Batongguan Historic Trail

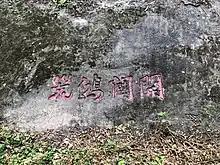
The "Kāipì Hōnghuāng" inscription in Jiji.

Batongguan Trail is registered as a national monument of Taiwan since 1987 to preserve the following relics dating from the Qing dynasty: